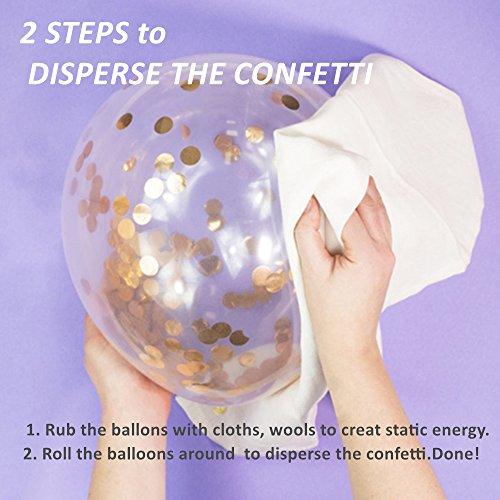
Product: Bollovi Confetti Balloons With Paper Dot Party Supply (30 Piece), 12", Gold
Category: Toys & Games | Party Supplies | Balloons
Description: Confetti is circular dot shape glittering in 1.5 cm diameter.
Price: $8.98
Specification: ProductDimensions:12x12x12inches|ItemWeight:7.2ounces|ShippingWeight:7.2ounces(Viewshippingratesandpolicies)|ASIN:B07DZZG31F|Itemmodelnumber:VC93-BNG|Manufacturerrecommendedage:3months-7years